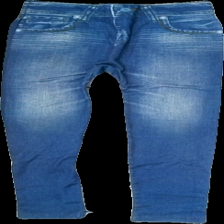
View: front
Type: Tights
Category: Ladies
Brand: H&M
Colors: Blue
Material: 80% Cotton 20% Polyester
Cut: Regular
Size: S
Season: All
Price range: 50-100
Recommended usage: Reuse
Description: Blue leggings